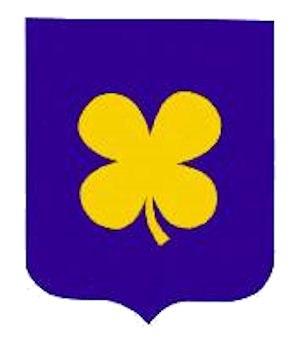
Ceci est l'ordre de bataille à la bataille du périmètre de Busan pour les Nations unies et la Corée du Nord. La bataille se déroule d'août à septembre 1950 lors de la guerre de Corée.